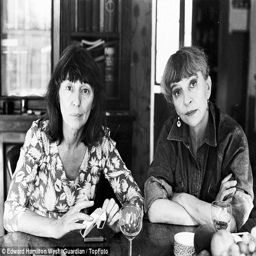
for most people , friendships are founded on a sense of openness and mutual trust .